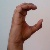
The image shows a hand gesture representing the letter 'C' in Indian Sign Language.